Ethel Cox

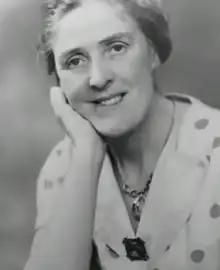
Gwendoline Cook picture shown on 24 October 2021

In 2021 a hunger medal was shown on Antiques Roadshow on BBC2 as belonging to someone's grandmother who was named "Gwendoline Cook". Her picture and medal were shown. She was said to have been born in 1897 and to have died around 1981. Her grandson said she was single at the time. He had letters written by her to other leading suffragettes where she complained that she had failed to get arrested on another occasion. Her medal, her whistle and her letters were thought to be worth £6-8,000.